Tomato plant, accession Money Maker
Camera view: horizontal (90 deg, fisheye); turntable rotation: 120 degrees
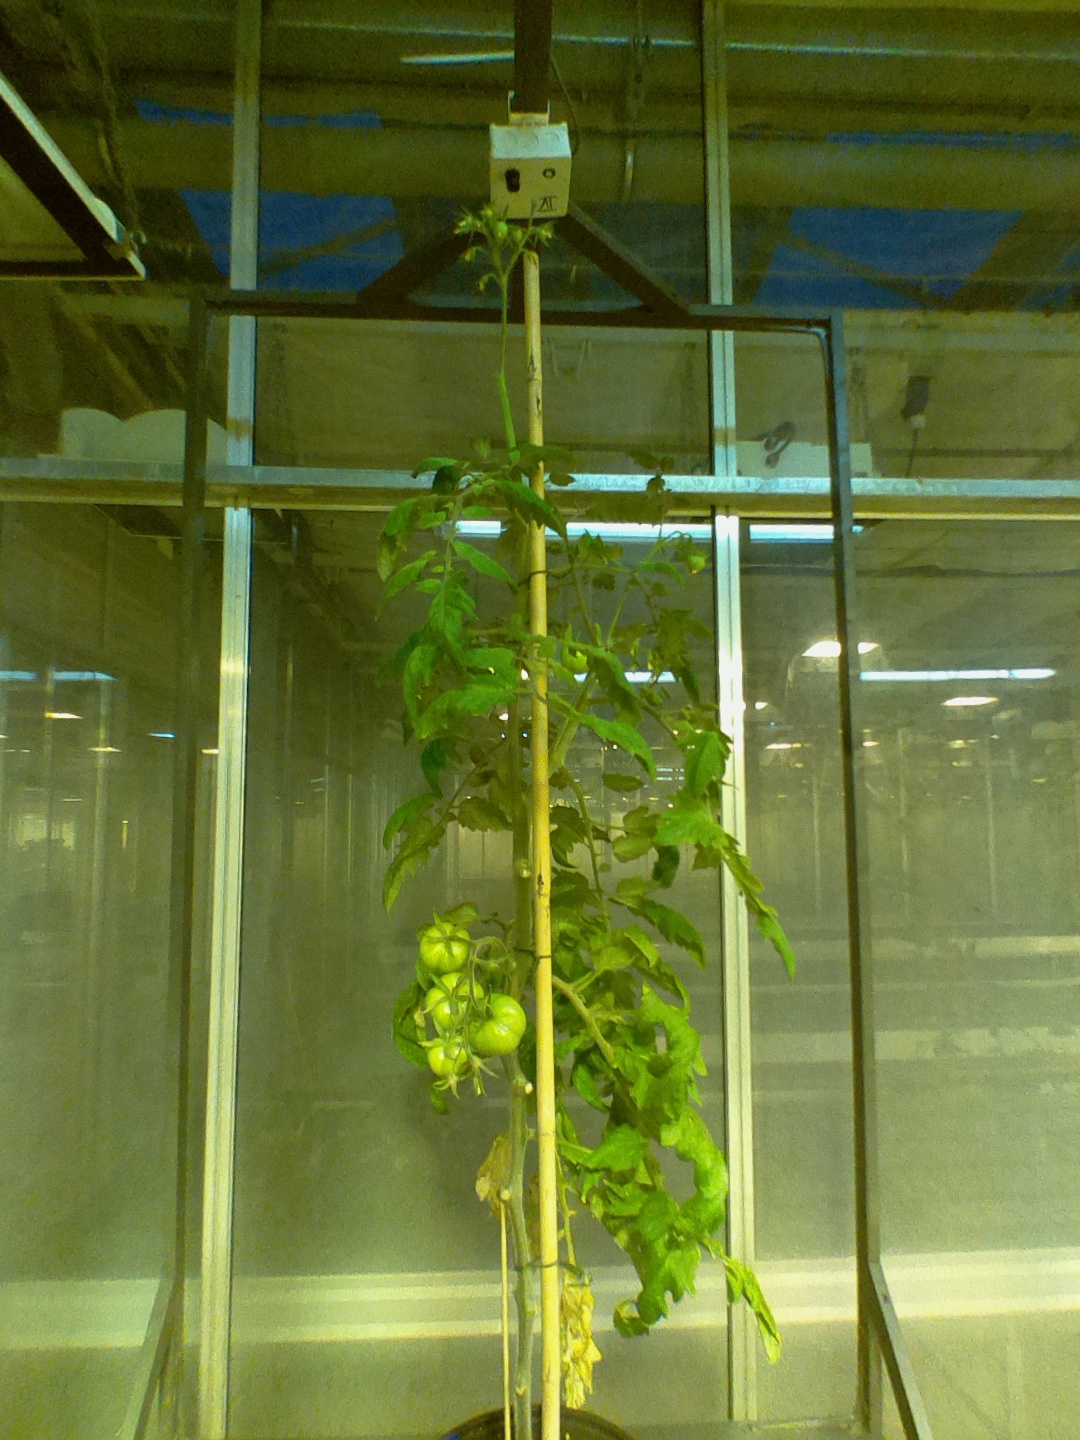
BBCH growth stage 78: 80% -90% of final fruit size